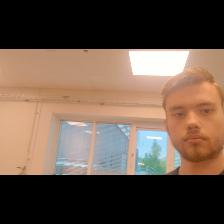
Label: Human